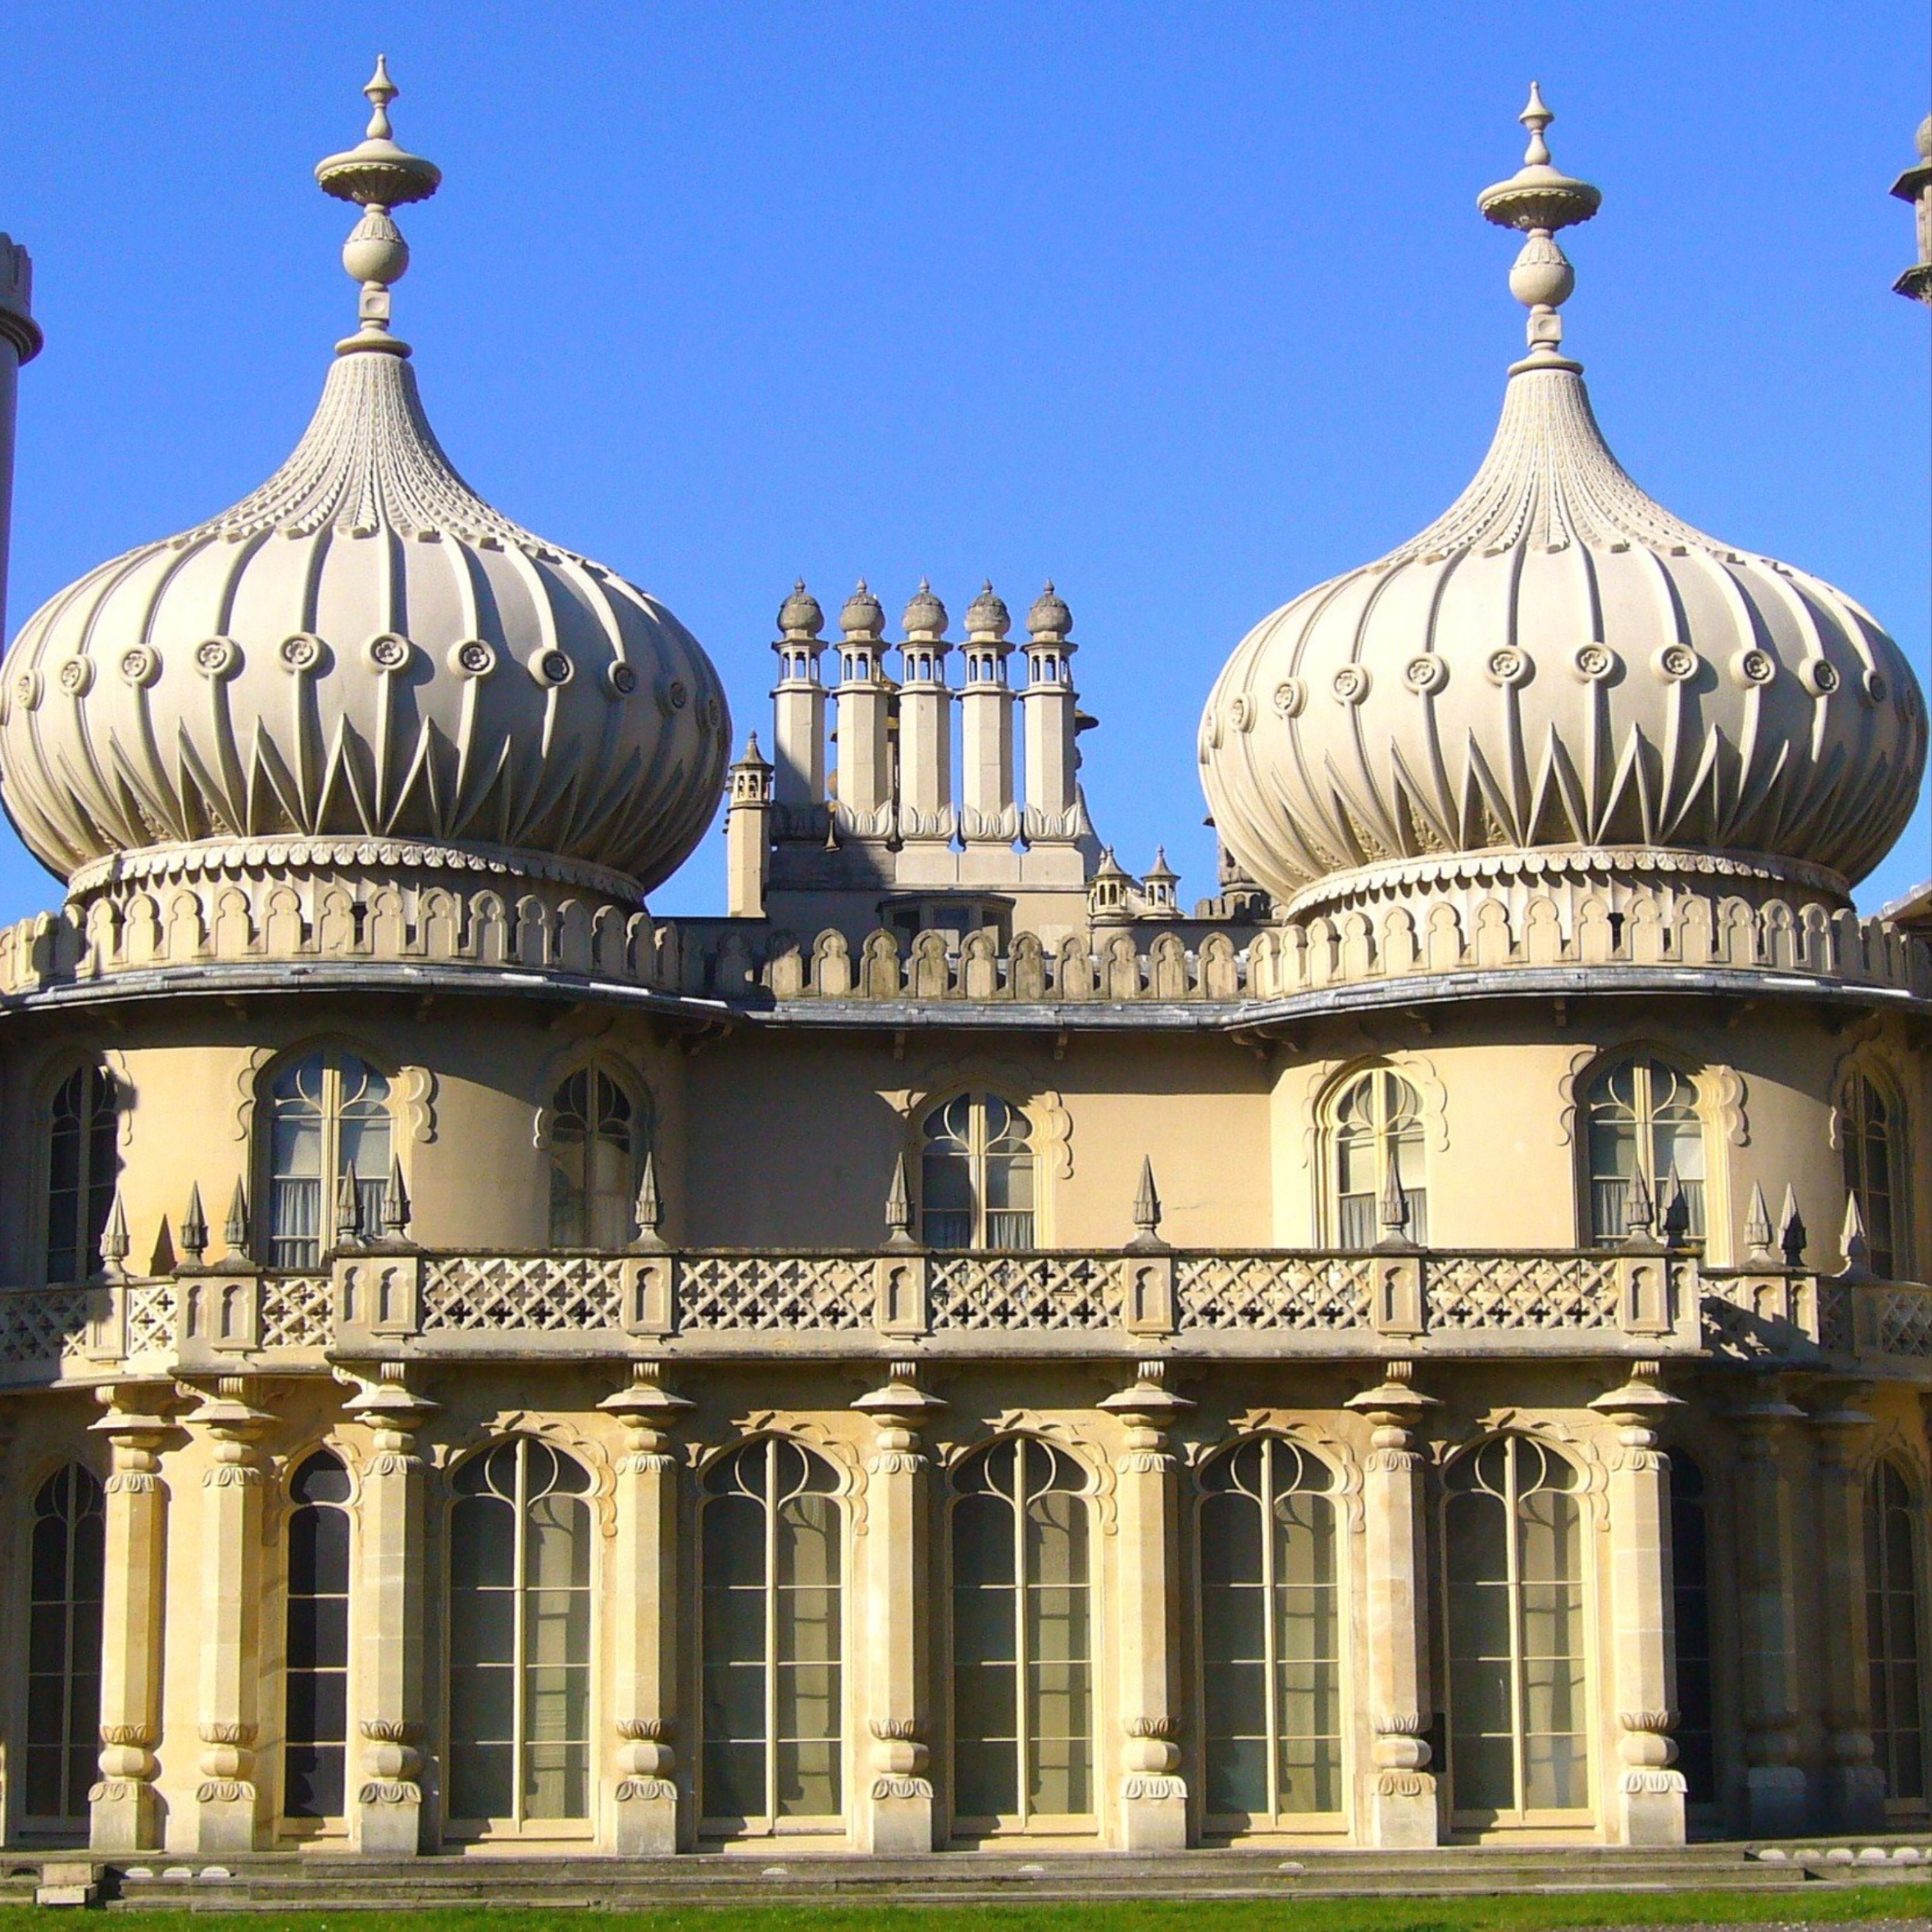
architecture, building, palace, landmark, facade, cathedral, place of worship, monastery, pavilion, synagogue, historical, royal, dome, estate, brighton, classical architecture, historic site, byzantine architecture